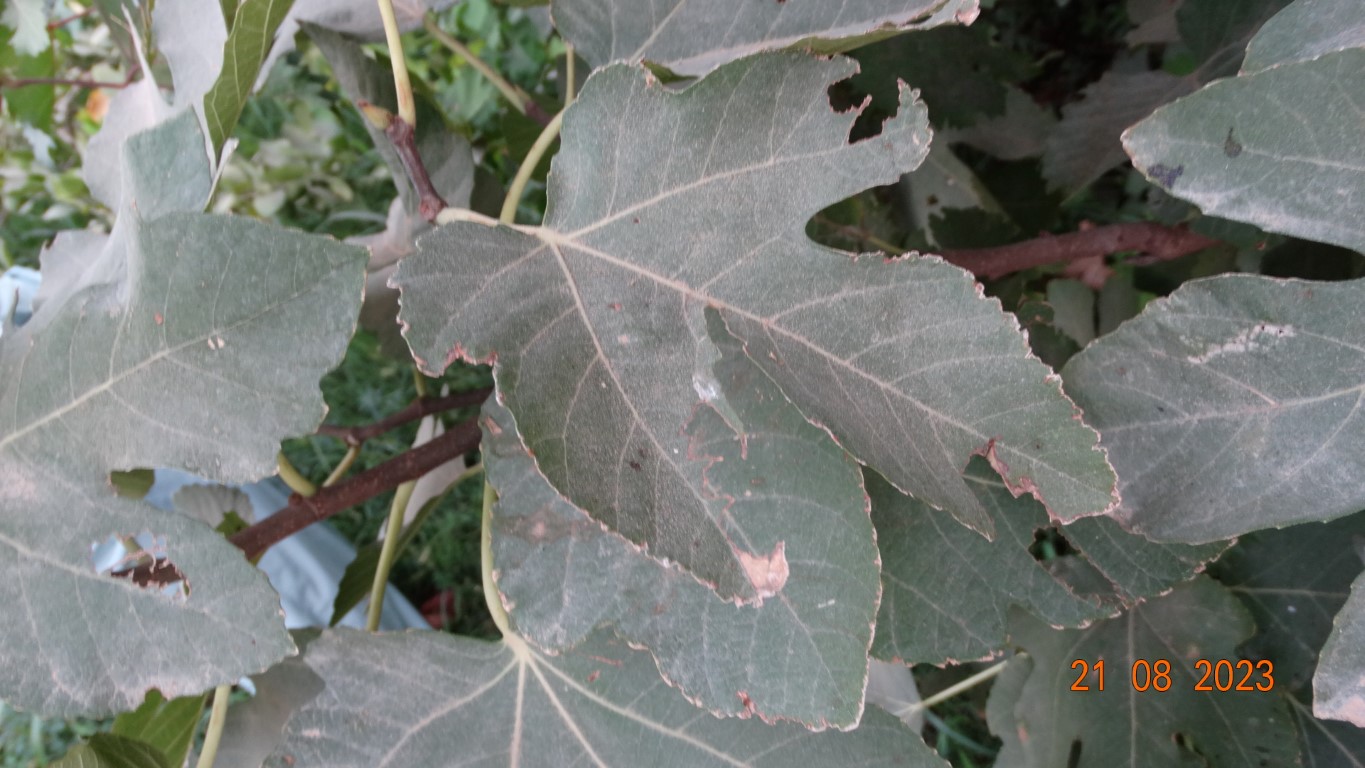
Label: infected